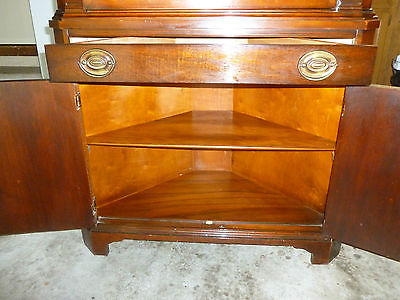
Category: cabinet